Boyce Holleman

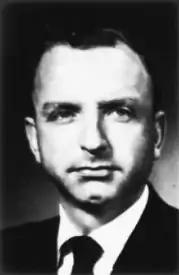
Jesse Boyce Holleman, State Representative in Mississippi Legislature, 1947-53.

Jesse Boyce Holleman (February 26, 1924 – November 21, 2003) was an American war veteran, attorney, politician, and actor.